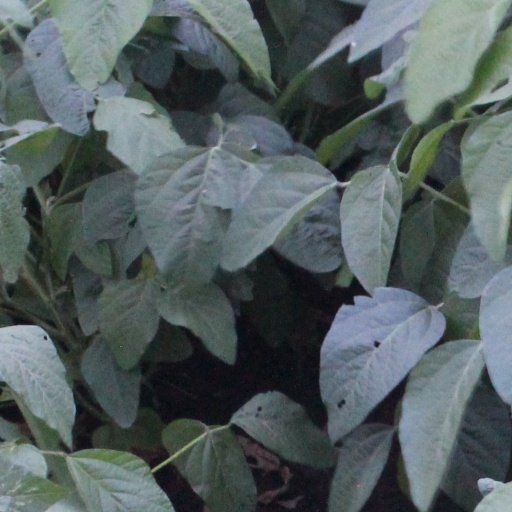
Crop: soybean